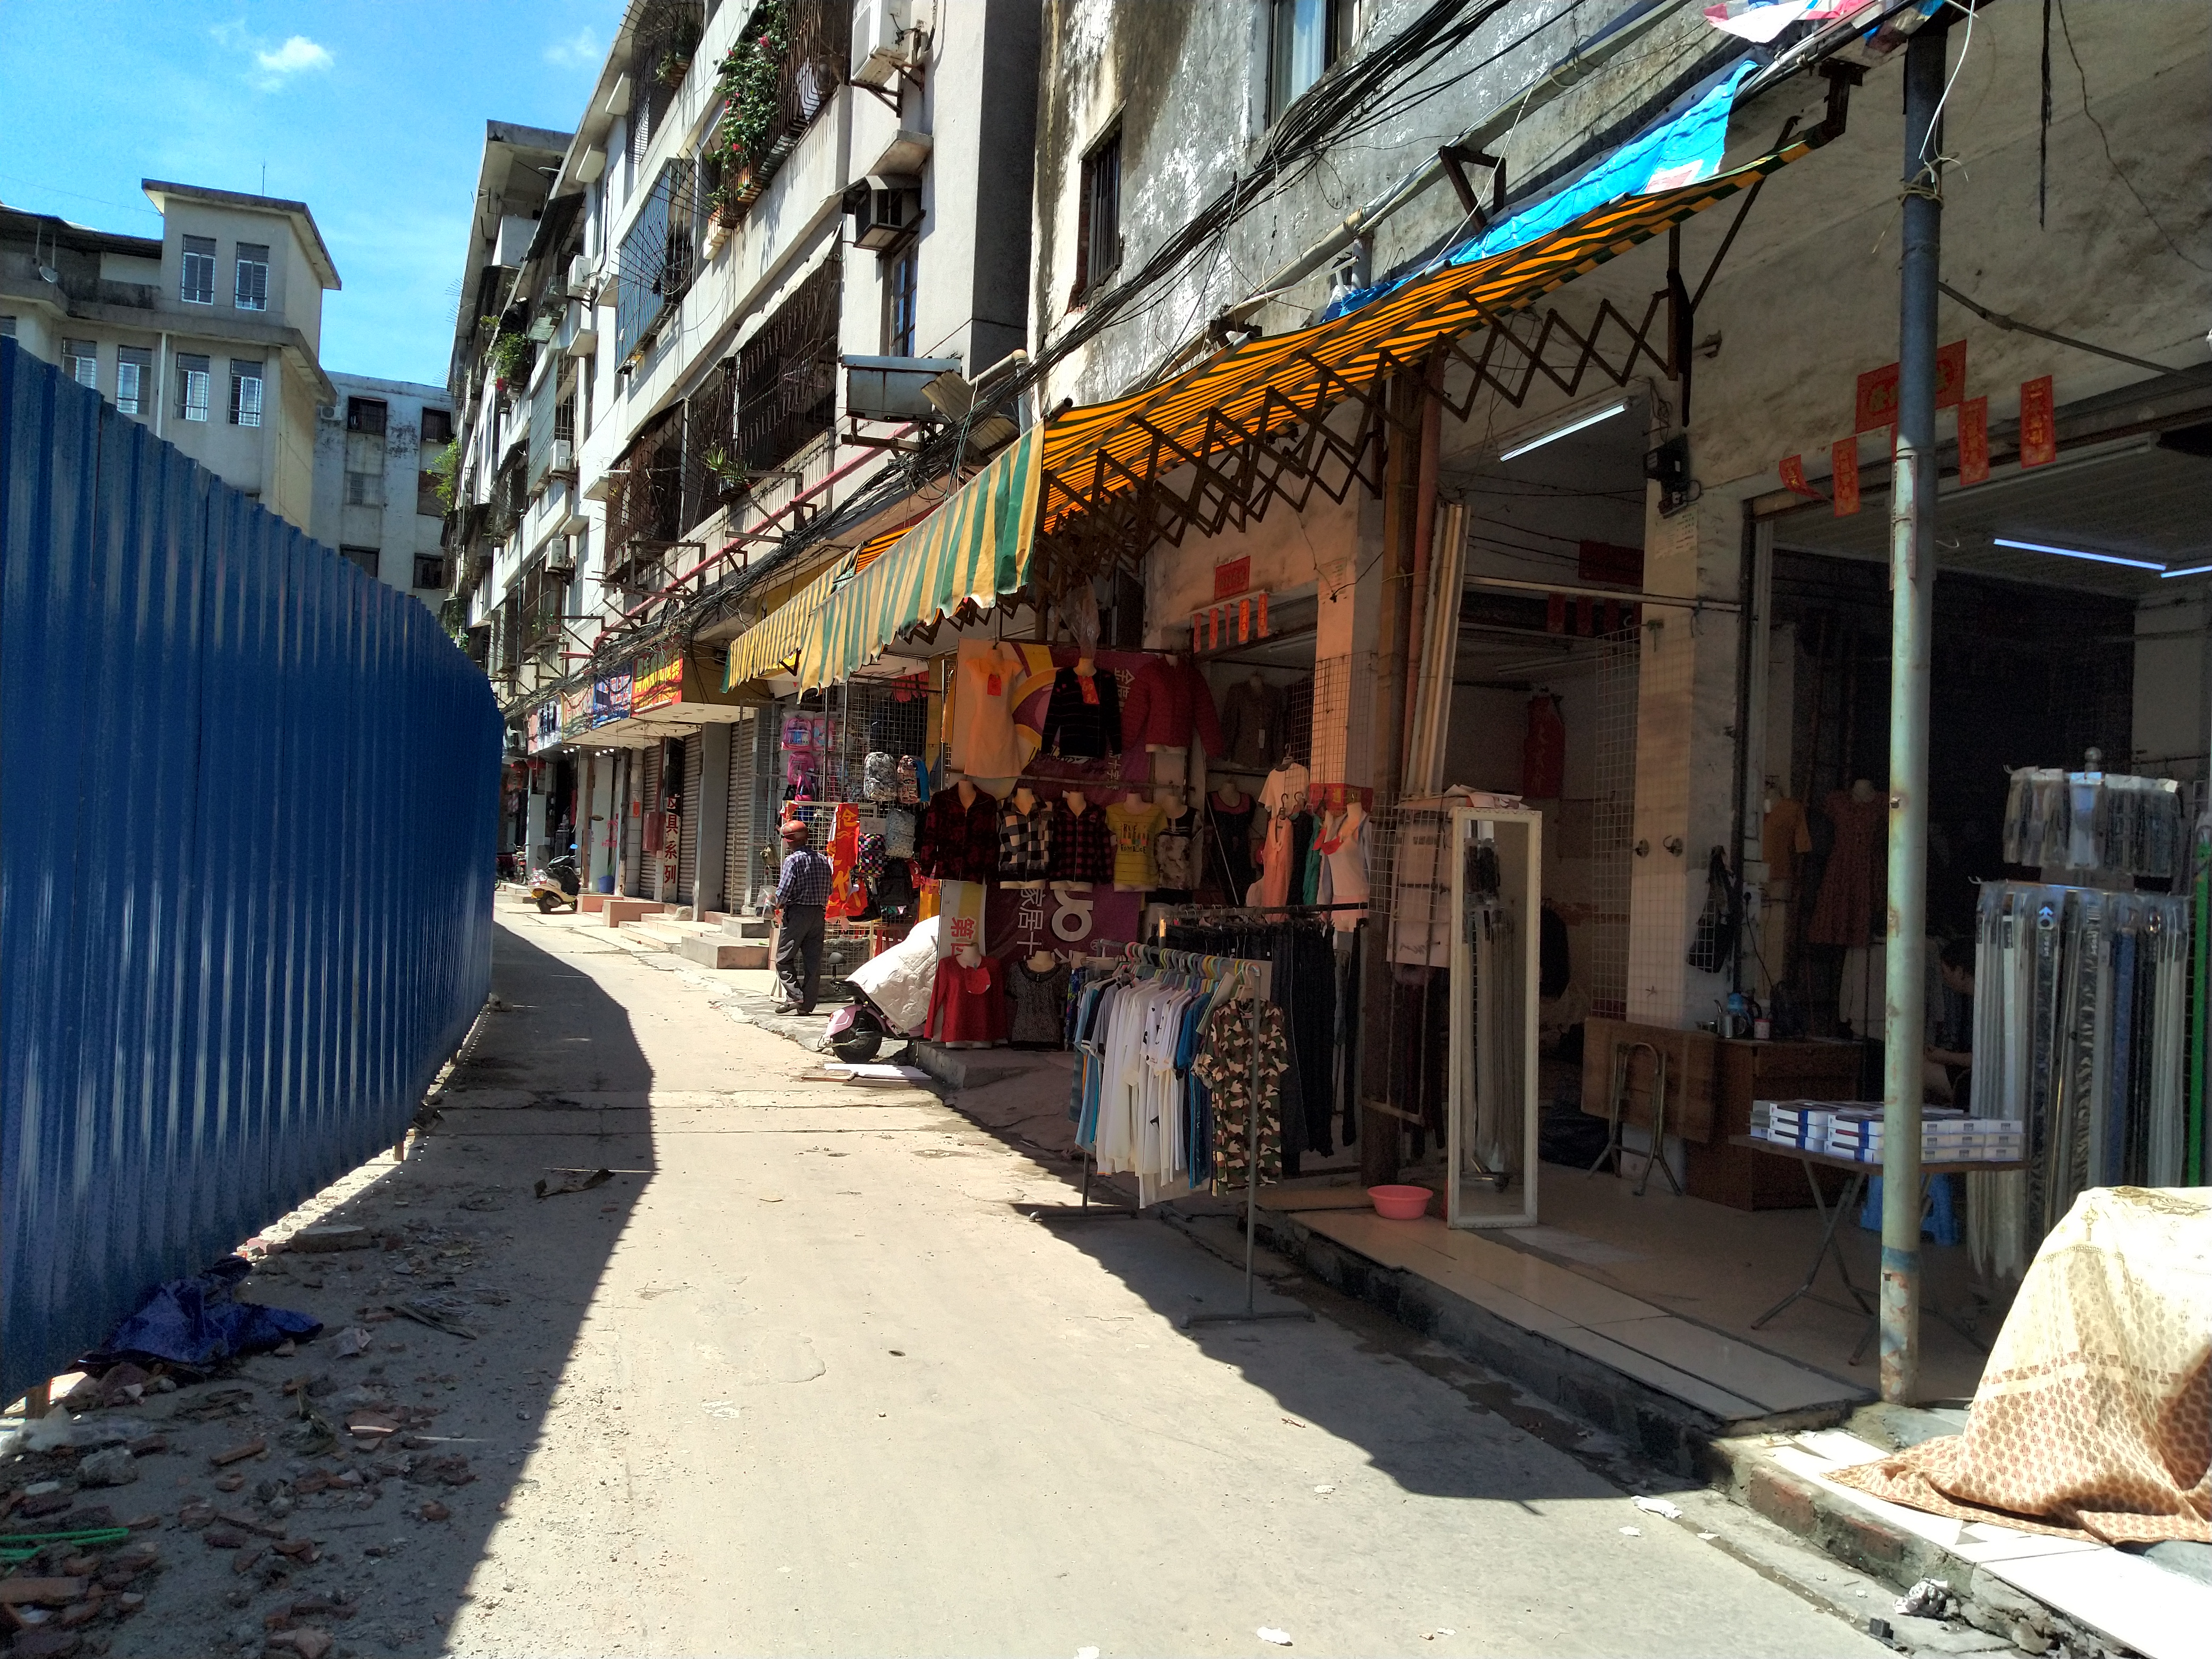
street, demolition, traditional, old, alley, neighbourhood, town, road, building, human settlement, infrastructure, lane, urban area, architecture, city, road surface, nonbuilding structure, sidewalk